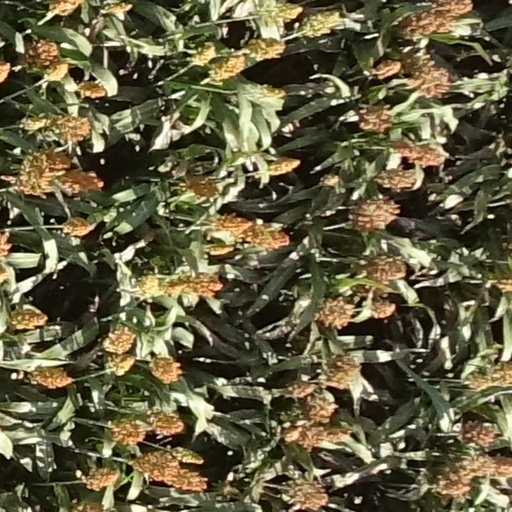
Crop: sorghum